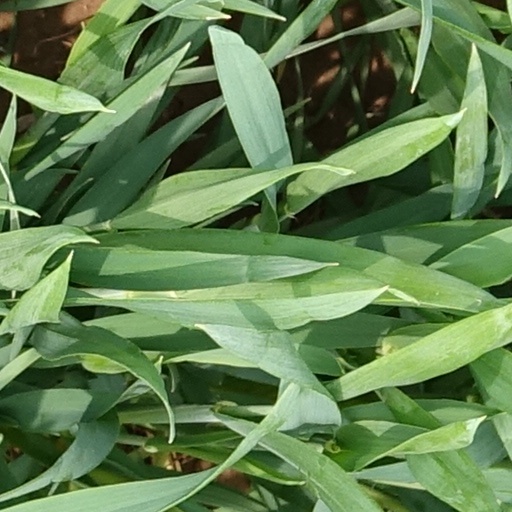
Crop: wheat